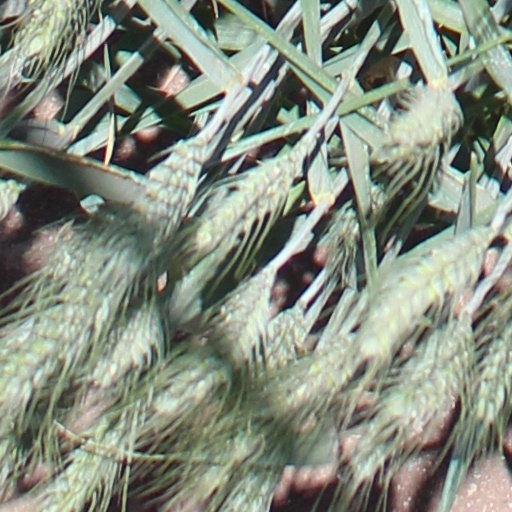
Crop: wheat